Gravelly Hill

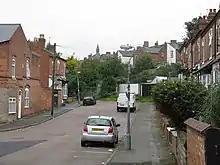
Terraced street near Gravelly Hill station

Gravelly Hill is approximately 4 miles north-east of Birmingham city centre. To the north-west is Perry Barr and to the north-east are Stockland Green, Erdington and Sutton Coldfield. Aston is to the west and Washwood Heath lies to the south. The housing in the area is mostly Victorian and pre-war with some recent developments of modern apartments. Housing in the area is popular with students (particularly those attending Aston University) given its good transport links to the main campus.